Christmas traditions

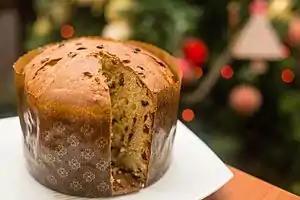
Panettone

A special Christmas family meal is traditionally an important part of the holiday's celebration, and the food served varies greatly from country to country. Some regions have special meals for Christmas Eve, such as Sicily, where 12 kinds of fish are served. In the United Kingdom and countries influenced by its traditions, a standard Christmas meal includes turkey, goose or other large bird, gravy, potatoes, vegetables, sometimes bread, and cider. Special desserts are also prepared, such as Christmas pudding, mince pies, fruit cake and Yule log cake.